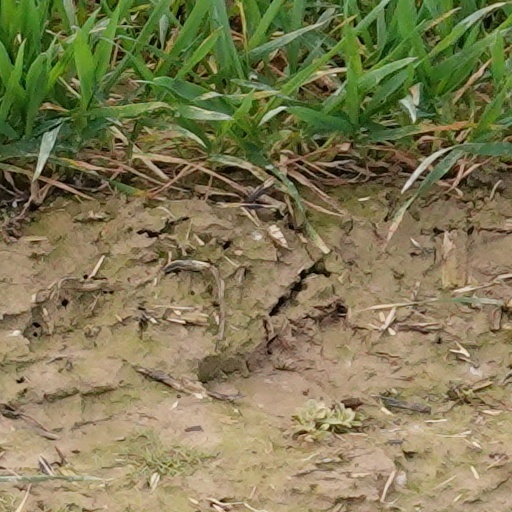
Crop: wheat